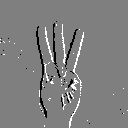
ASL letter: w